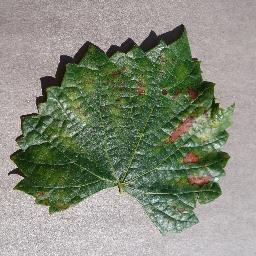
Label: Grape___Esca_(Black_Measles)